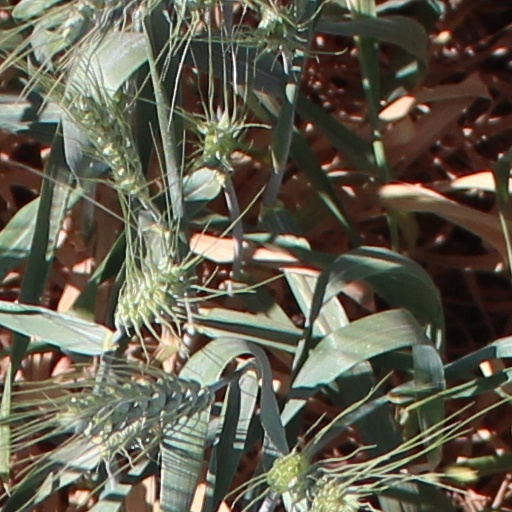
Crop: wheat